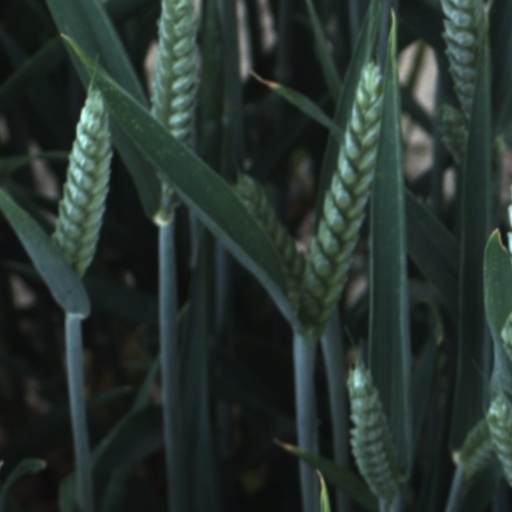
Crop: wheat